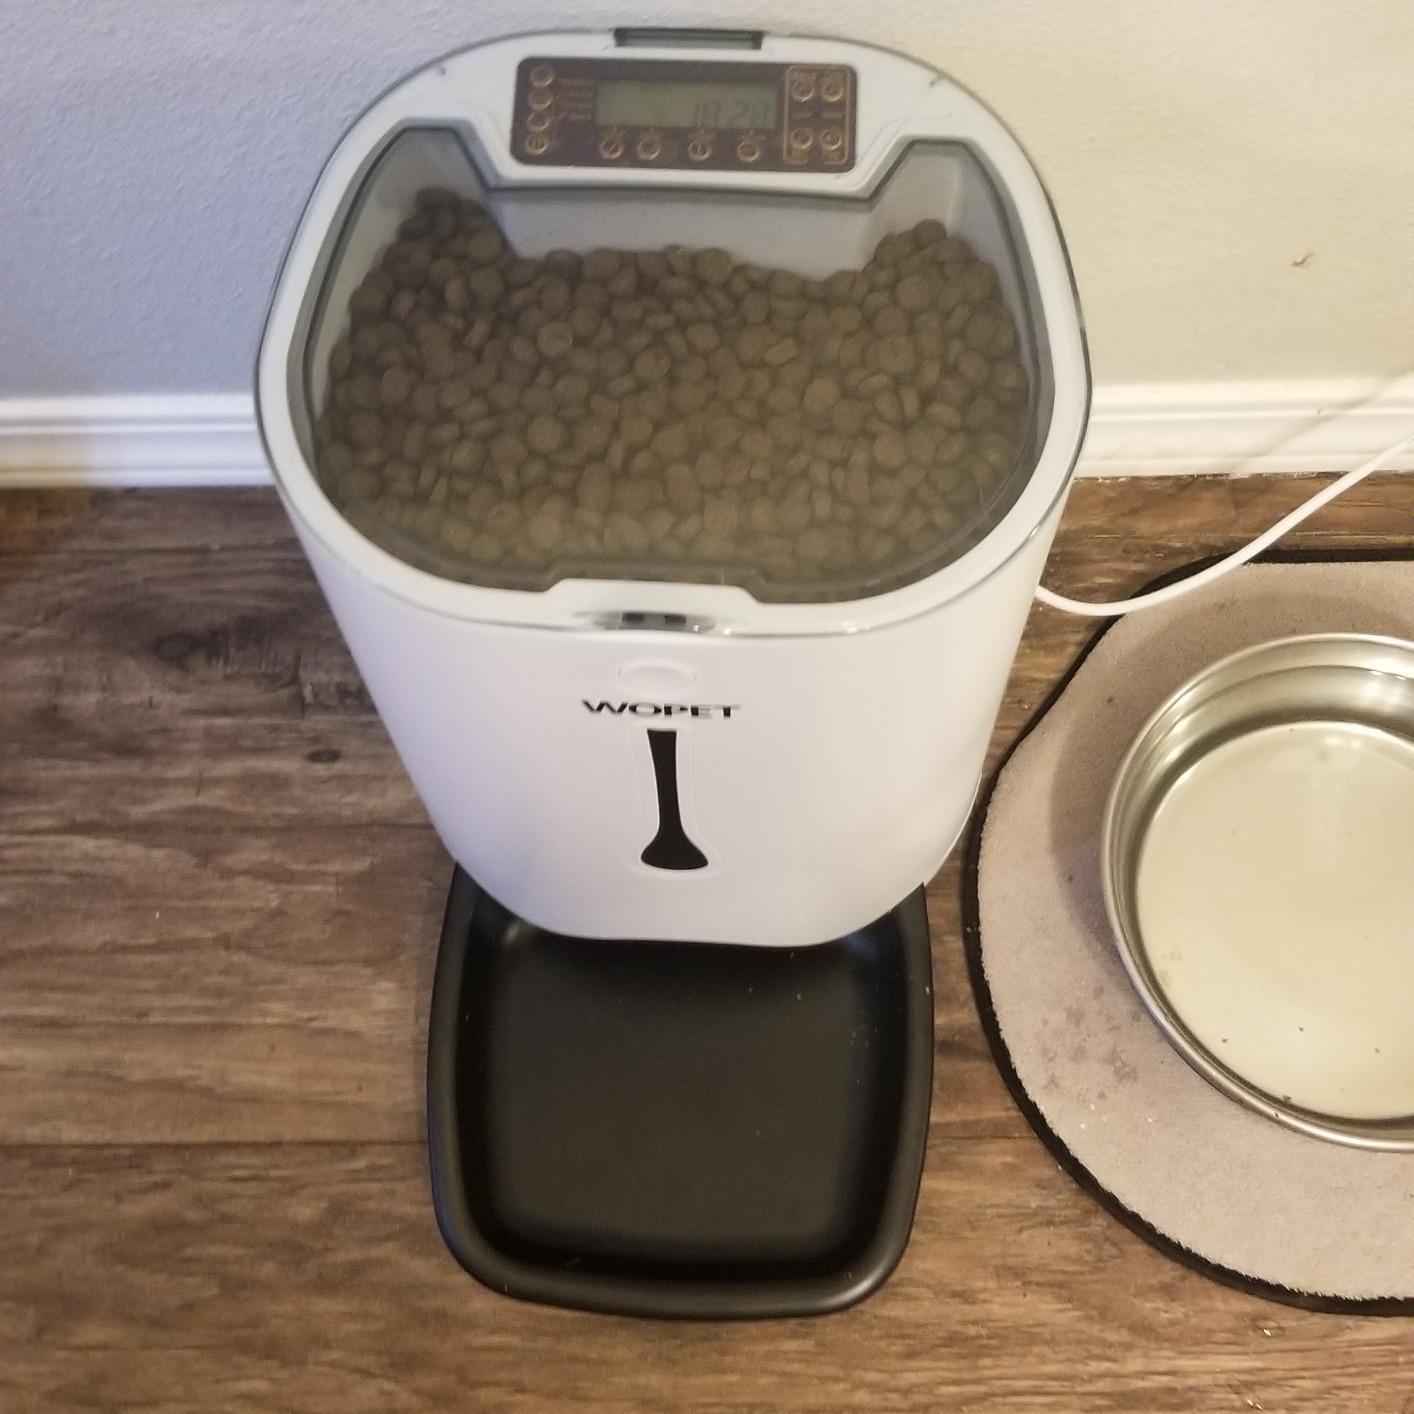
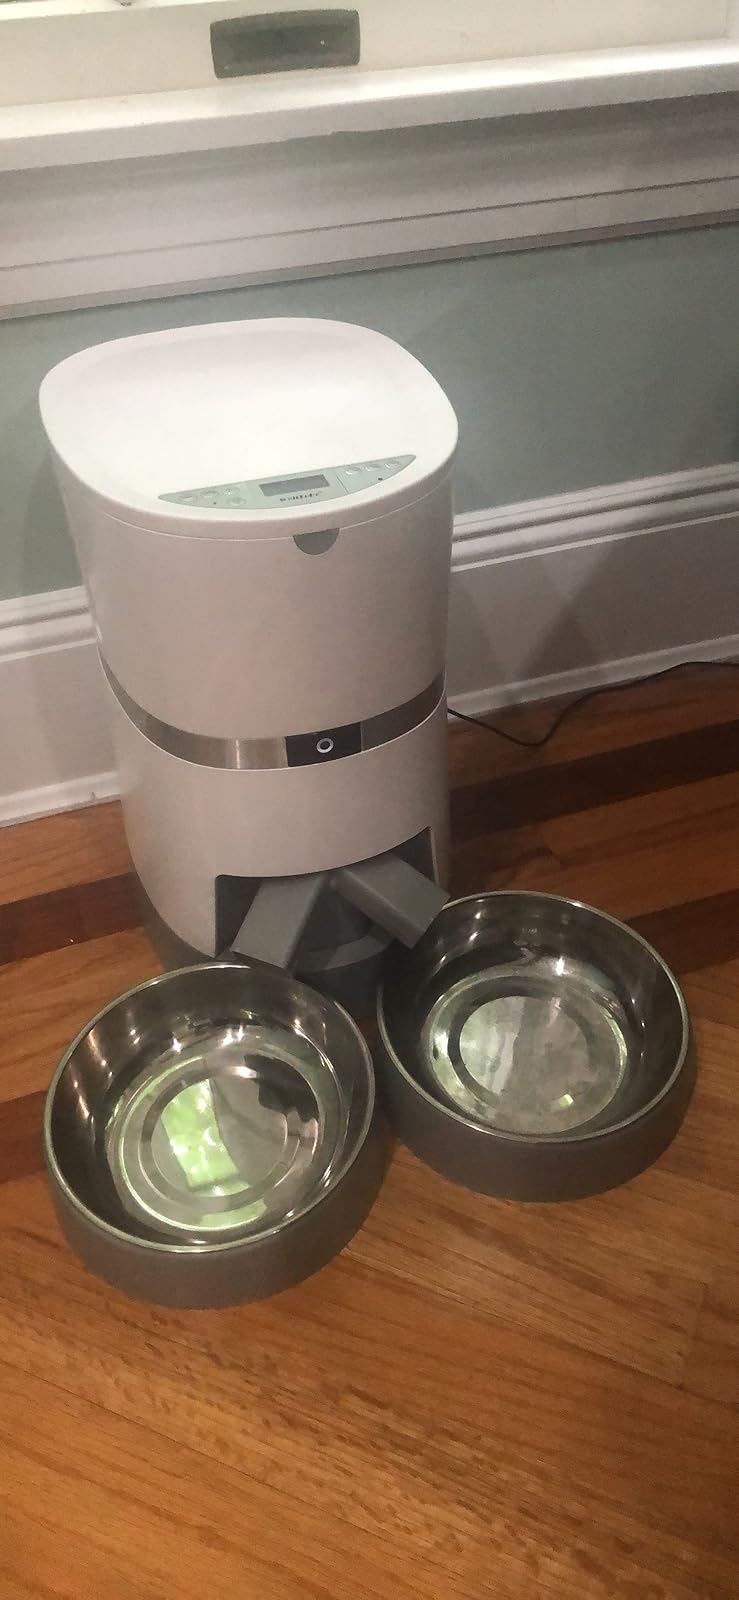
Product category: items_feeder
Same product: no